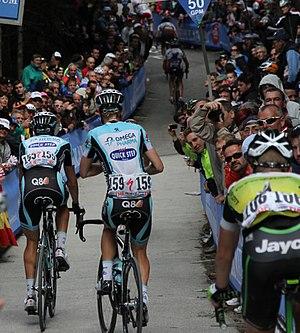
Le col du Mortirolo ou col de la Foppa est un col italien situé à 1 852 m d'altitude dans la vallée homonyme, séparant la province de Sondrio de la province de Brescia, en Lombardie. Il est régulièrement emprunté par le Tour d'Italie.